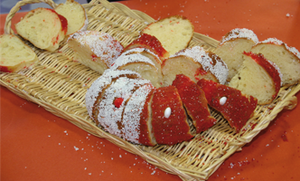
Illustration de la Brioche de Bourgoin"
Bourgoin-Jallieu est une commune du département de l'Isère, située dans la région Auvergne-Rhône-Alpes, en France.